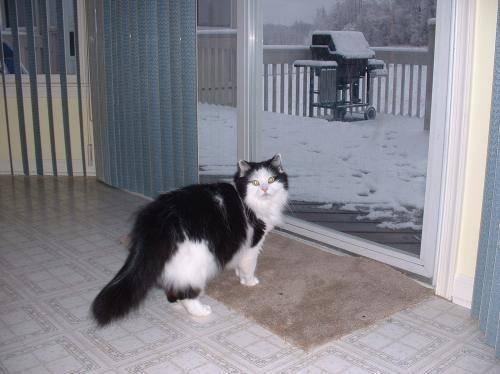
cat